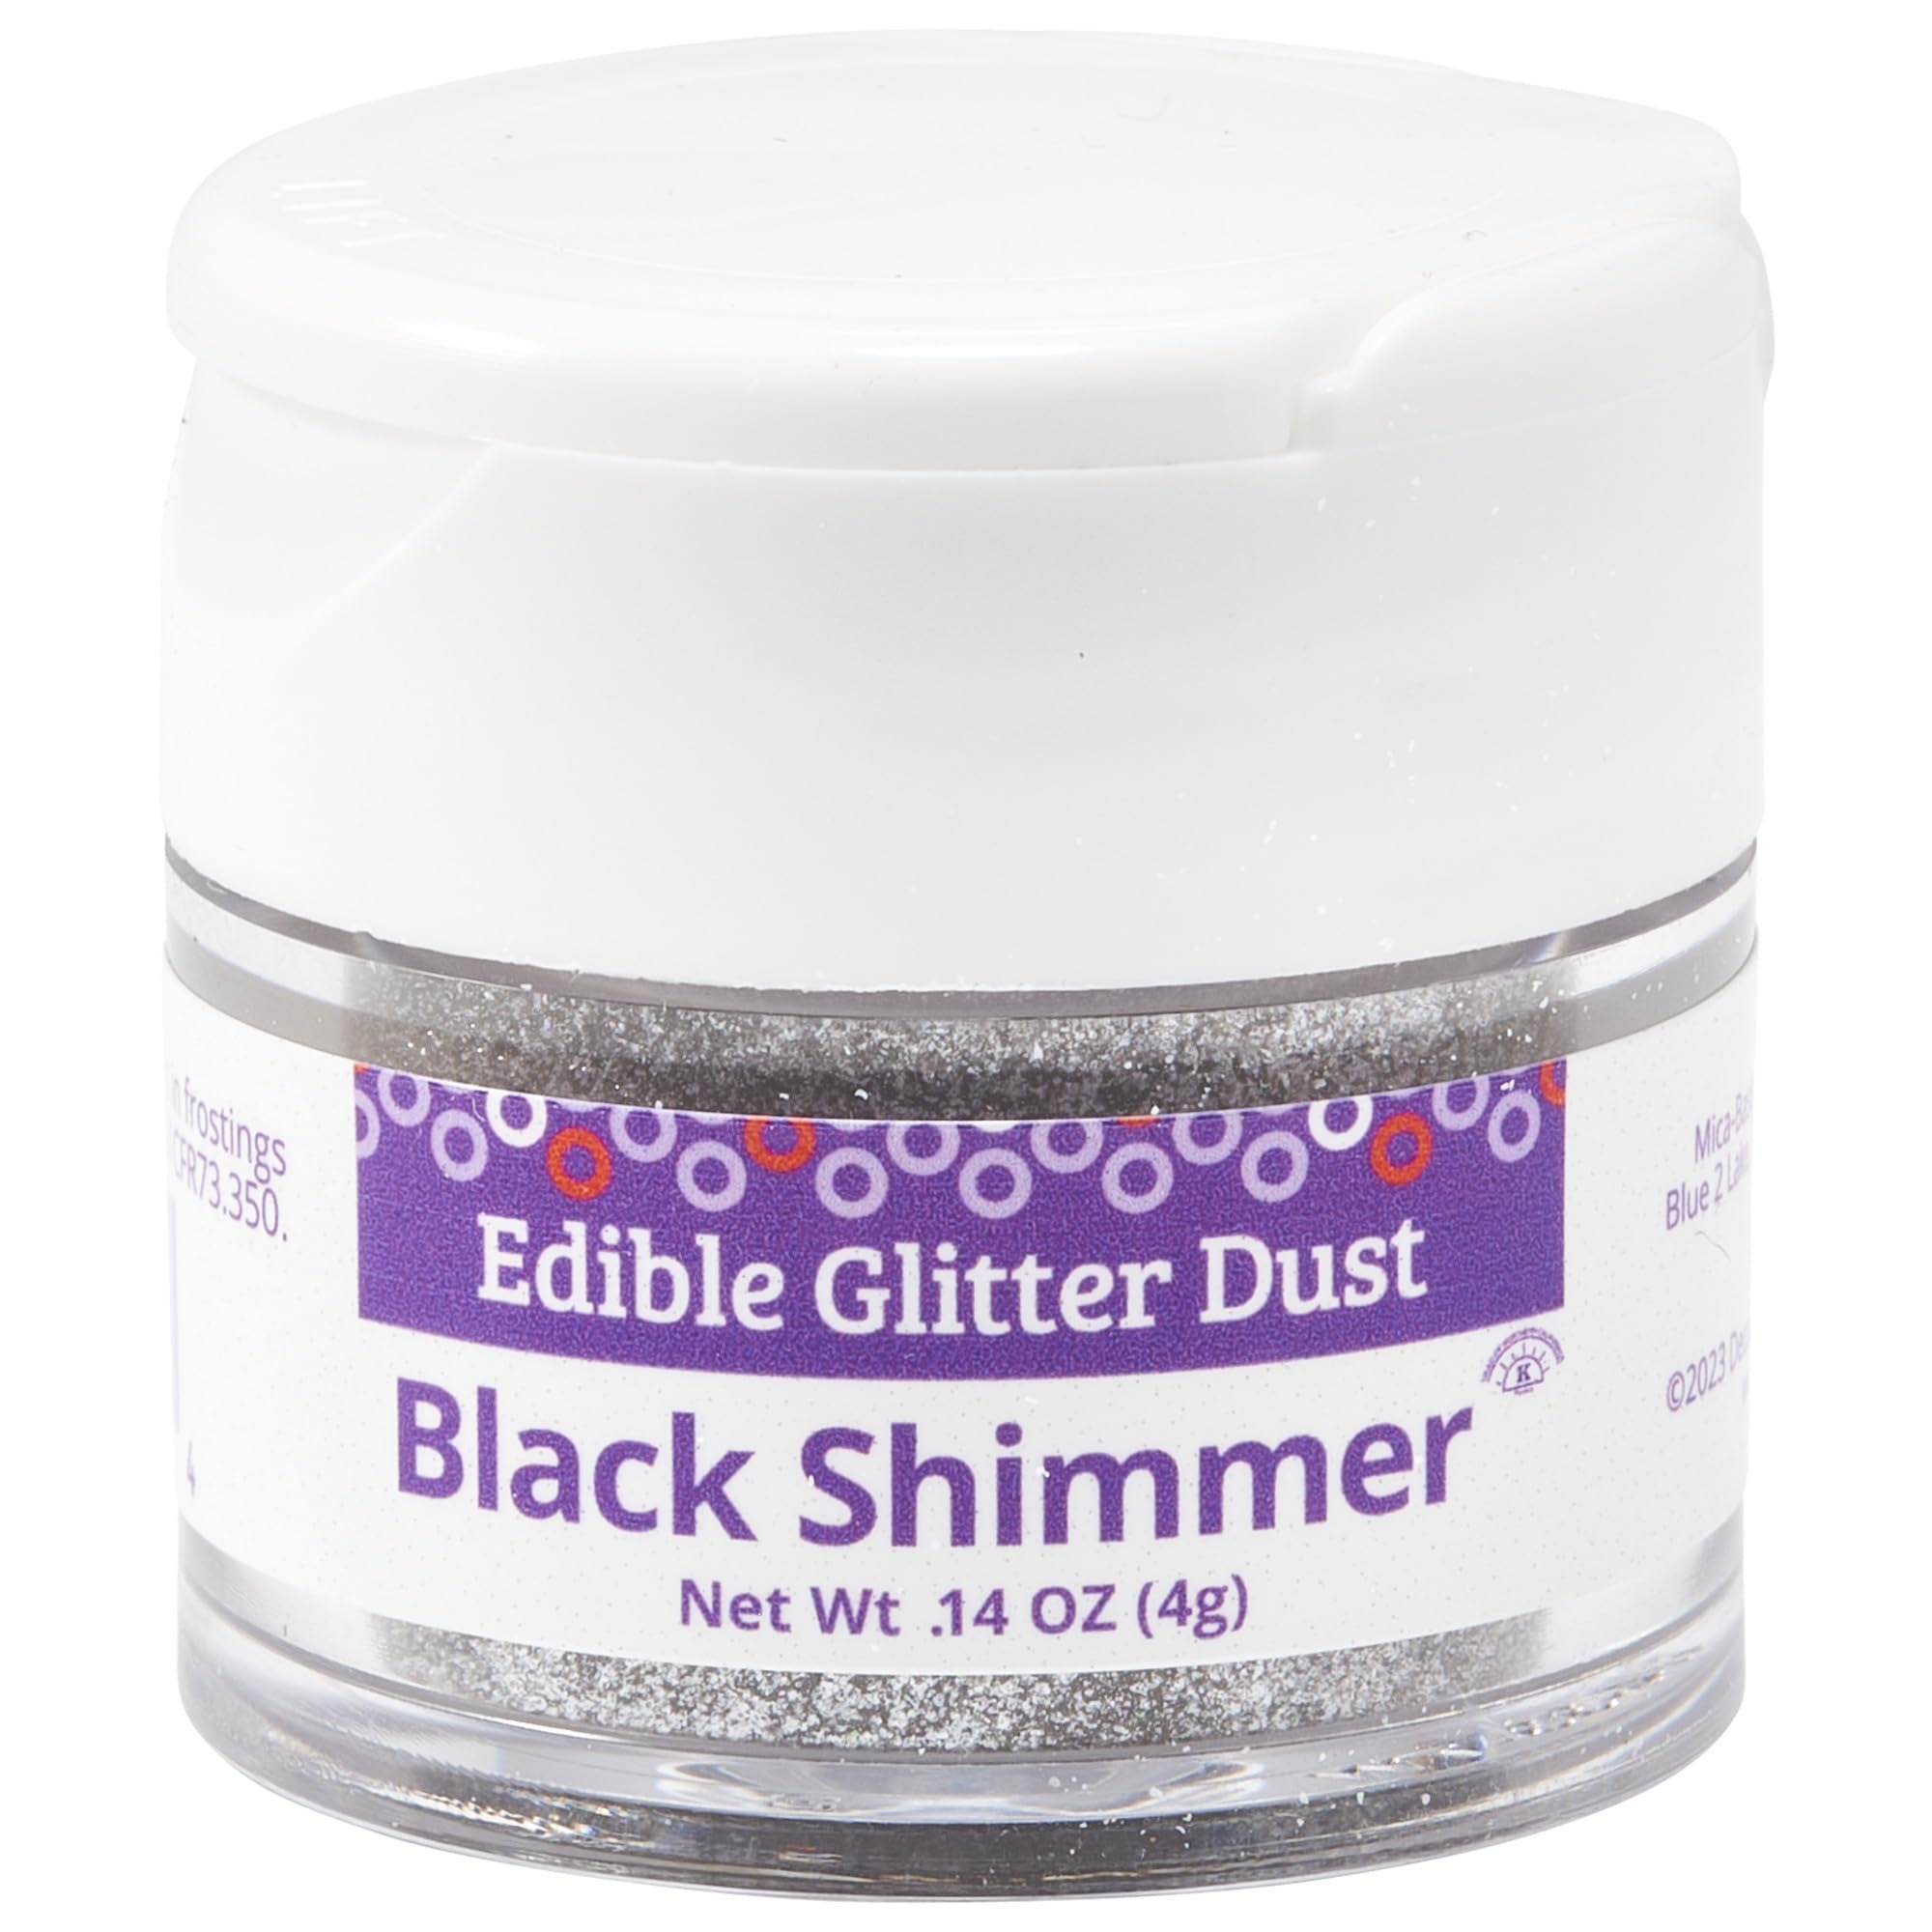
Item Name: DecoPac Edible Glitter Dust | Black Shimmer | Edible Sparkle Powder For Cake Decorating, Cakes, Cupcakes, Cookies, and Donuts - 4g
Bullet Point 1: Edible Glitter For A Sparkling Finish - Add sparkle and shine to your cakes with this Black Shimmer Edible Glitter Dust from DecoPac. Make your cakes stand out with this edible powder, sure to create an elegant dessert for any special occasion!
Bullet Point 2: Resealable Glitter Dust Jar - Compact flip top with teardrop hole, simply dust on baked items for an edible glitter effect that’s gleaming and glamourous.
Bullet Point 3: Easy To Use Edible Paint - Create your own food paint by adding to rejuvenator spirit. Brush on, sprinkle, or dip to apply a sparkle and shine for a beautiful shimmer finish.
Bullet Point 4: Versatile Glitter - Combine this glitter with other elements, such as gold cake decorations, sprinkles or toppers for a personalized and textured cake.
Bullet Point 5: Made in the USA - Cake Decorations from a leading in baking. DecoPac Dusts, Sprinkles, and Fusion Mixes are the choice of professional cake decorators and bakers worldwide thanks to their unrivaled quality and incredible range.
Value: 4.0
Unit: Count

Price: 18.24